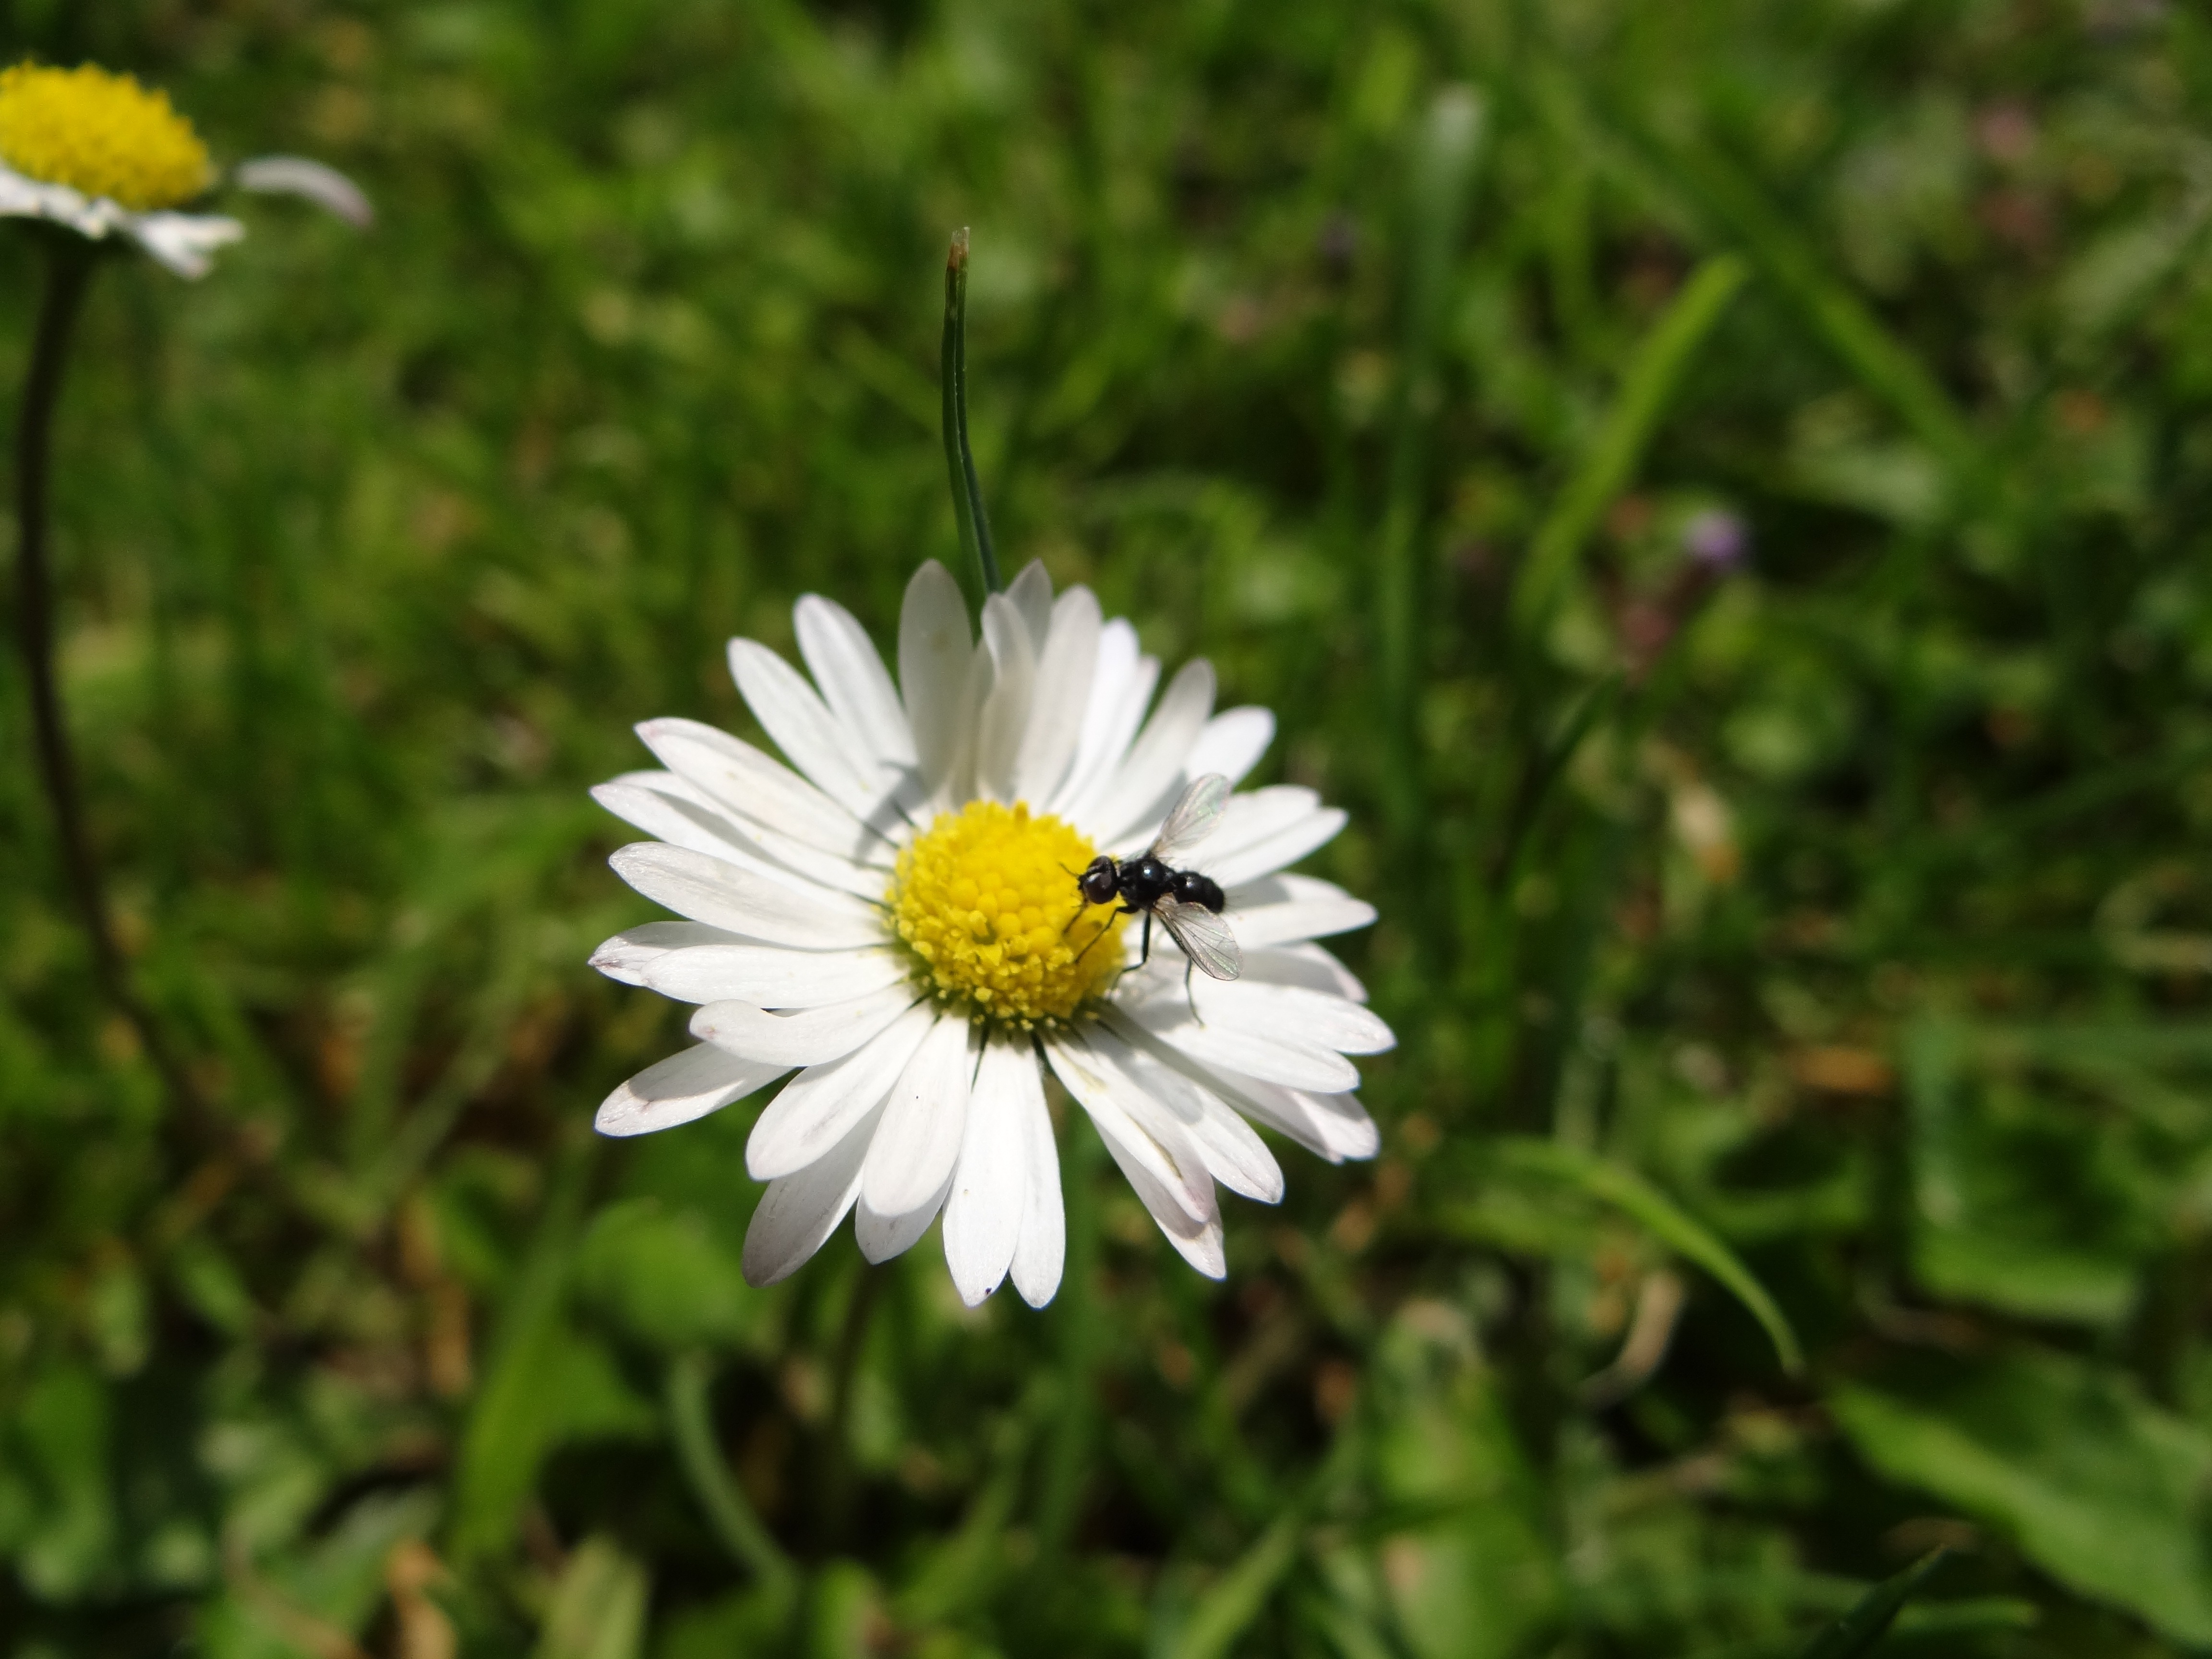
nature, grass, blossom, plant, field, meadow, flower, petal, bloom, summer, daisy, botany, flora, wildflower, macro photography, flowering plant, daisy family, oxeye daisy, annual plant, land plant, chamaemelum nobile, marguerite daisy, flying ant